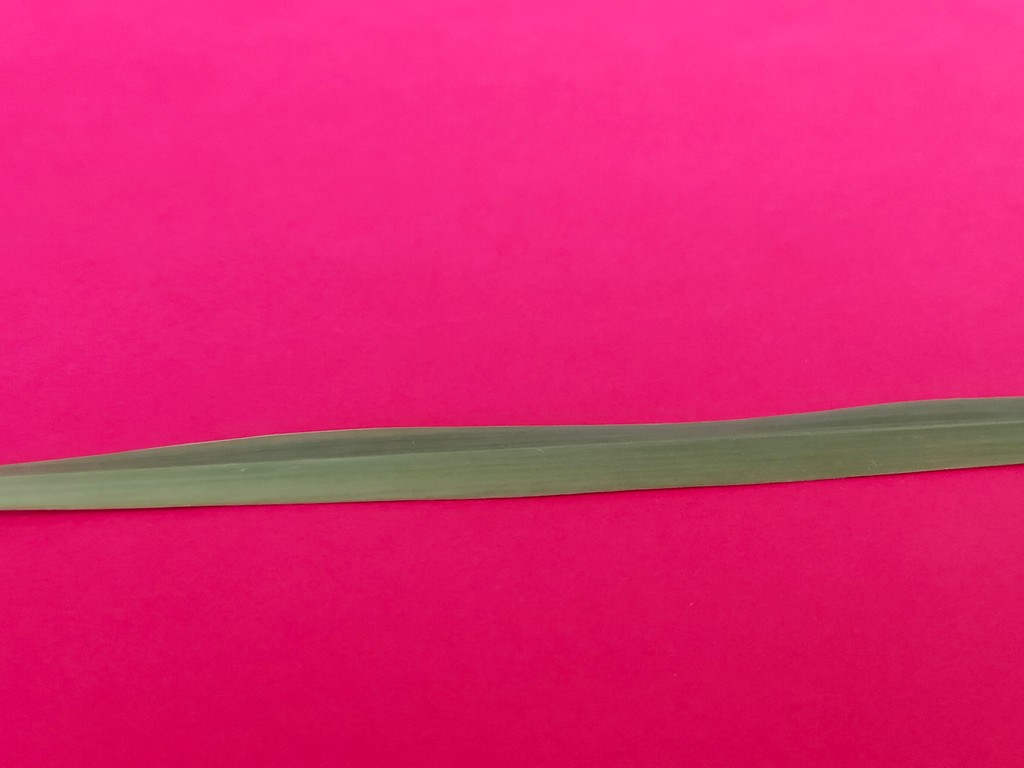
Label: Healthy